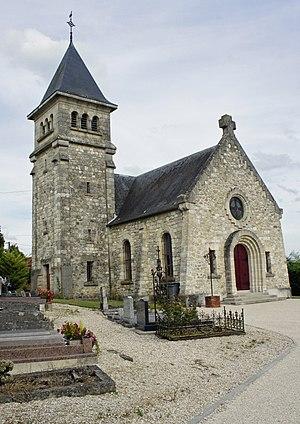
st-Eupraise-et-Clariset, son église entourée de son cimetière.
Saint-Euphraise-et-Clairizet est une commune française, située dans le département de la Marne en région Grand Est.